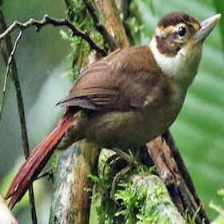
Species: GREAT XENOPS
Scientific name: MEGAXENOPS PARNAGUAE